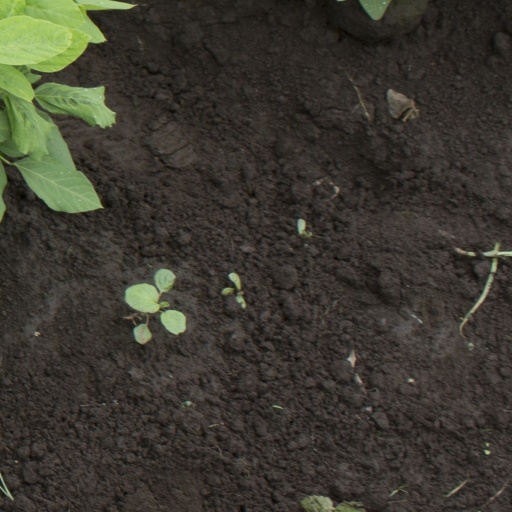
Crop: soybean